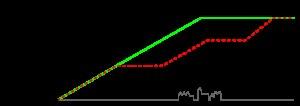
En aéronautique, continuous descent approach ou optimized profile descent, en Français approche en descente continue, est une procédure d'approche. Comparé aux procédures traditionnelles, elle a été conçue pour réduire la consommation de carburant et les nuisances sonores en supprimant les « paliers ». On peut trouver plusieurs définitions de la CDA, dans Continuous Descent Approach: Implementation Guidance Information, Eurocontrol définit la CDA comme une manœuvre par laquelle un avion effectue une descente à partir d'une position optimale en utilisant un minimum de poussée et en évitant de voler en palier et ce, dans les limites permises par les procédures publiées, en assurant la sécurité du vol. Certains aéroports incluent des contraintes dans leur procédure CDA telles qu'une pente de descente constante de 3°, ou encore limitent l'altitude de départ de la procédure CDA.